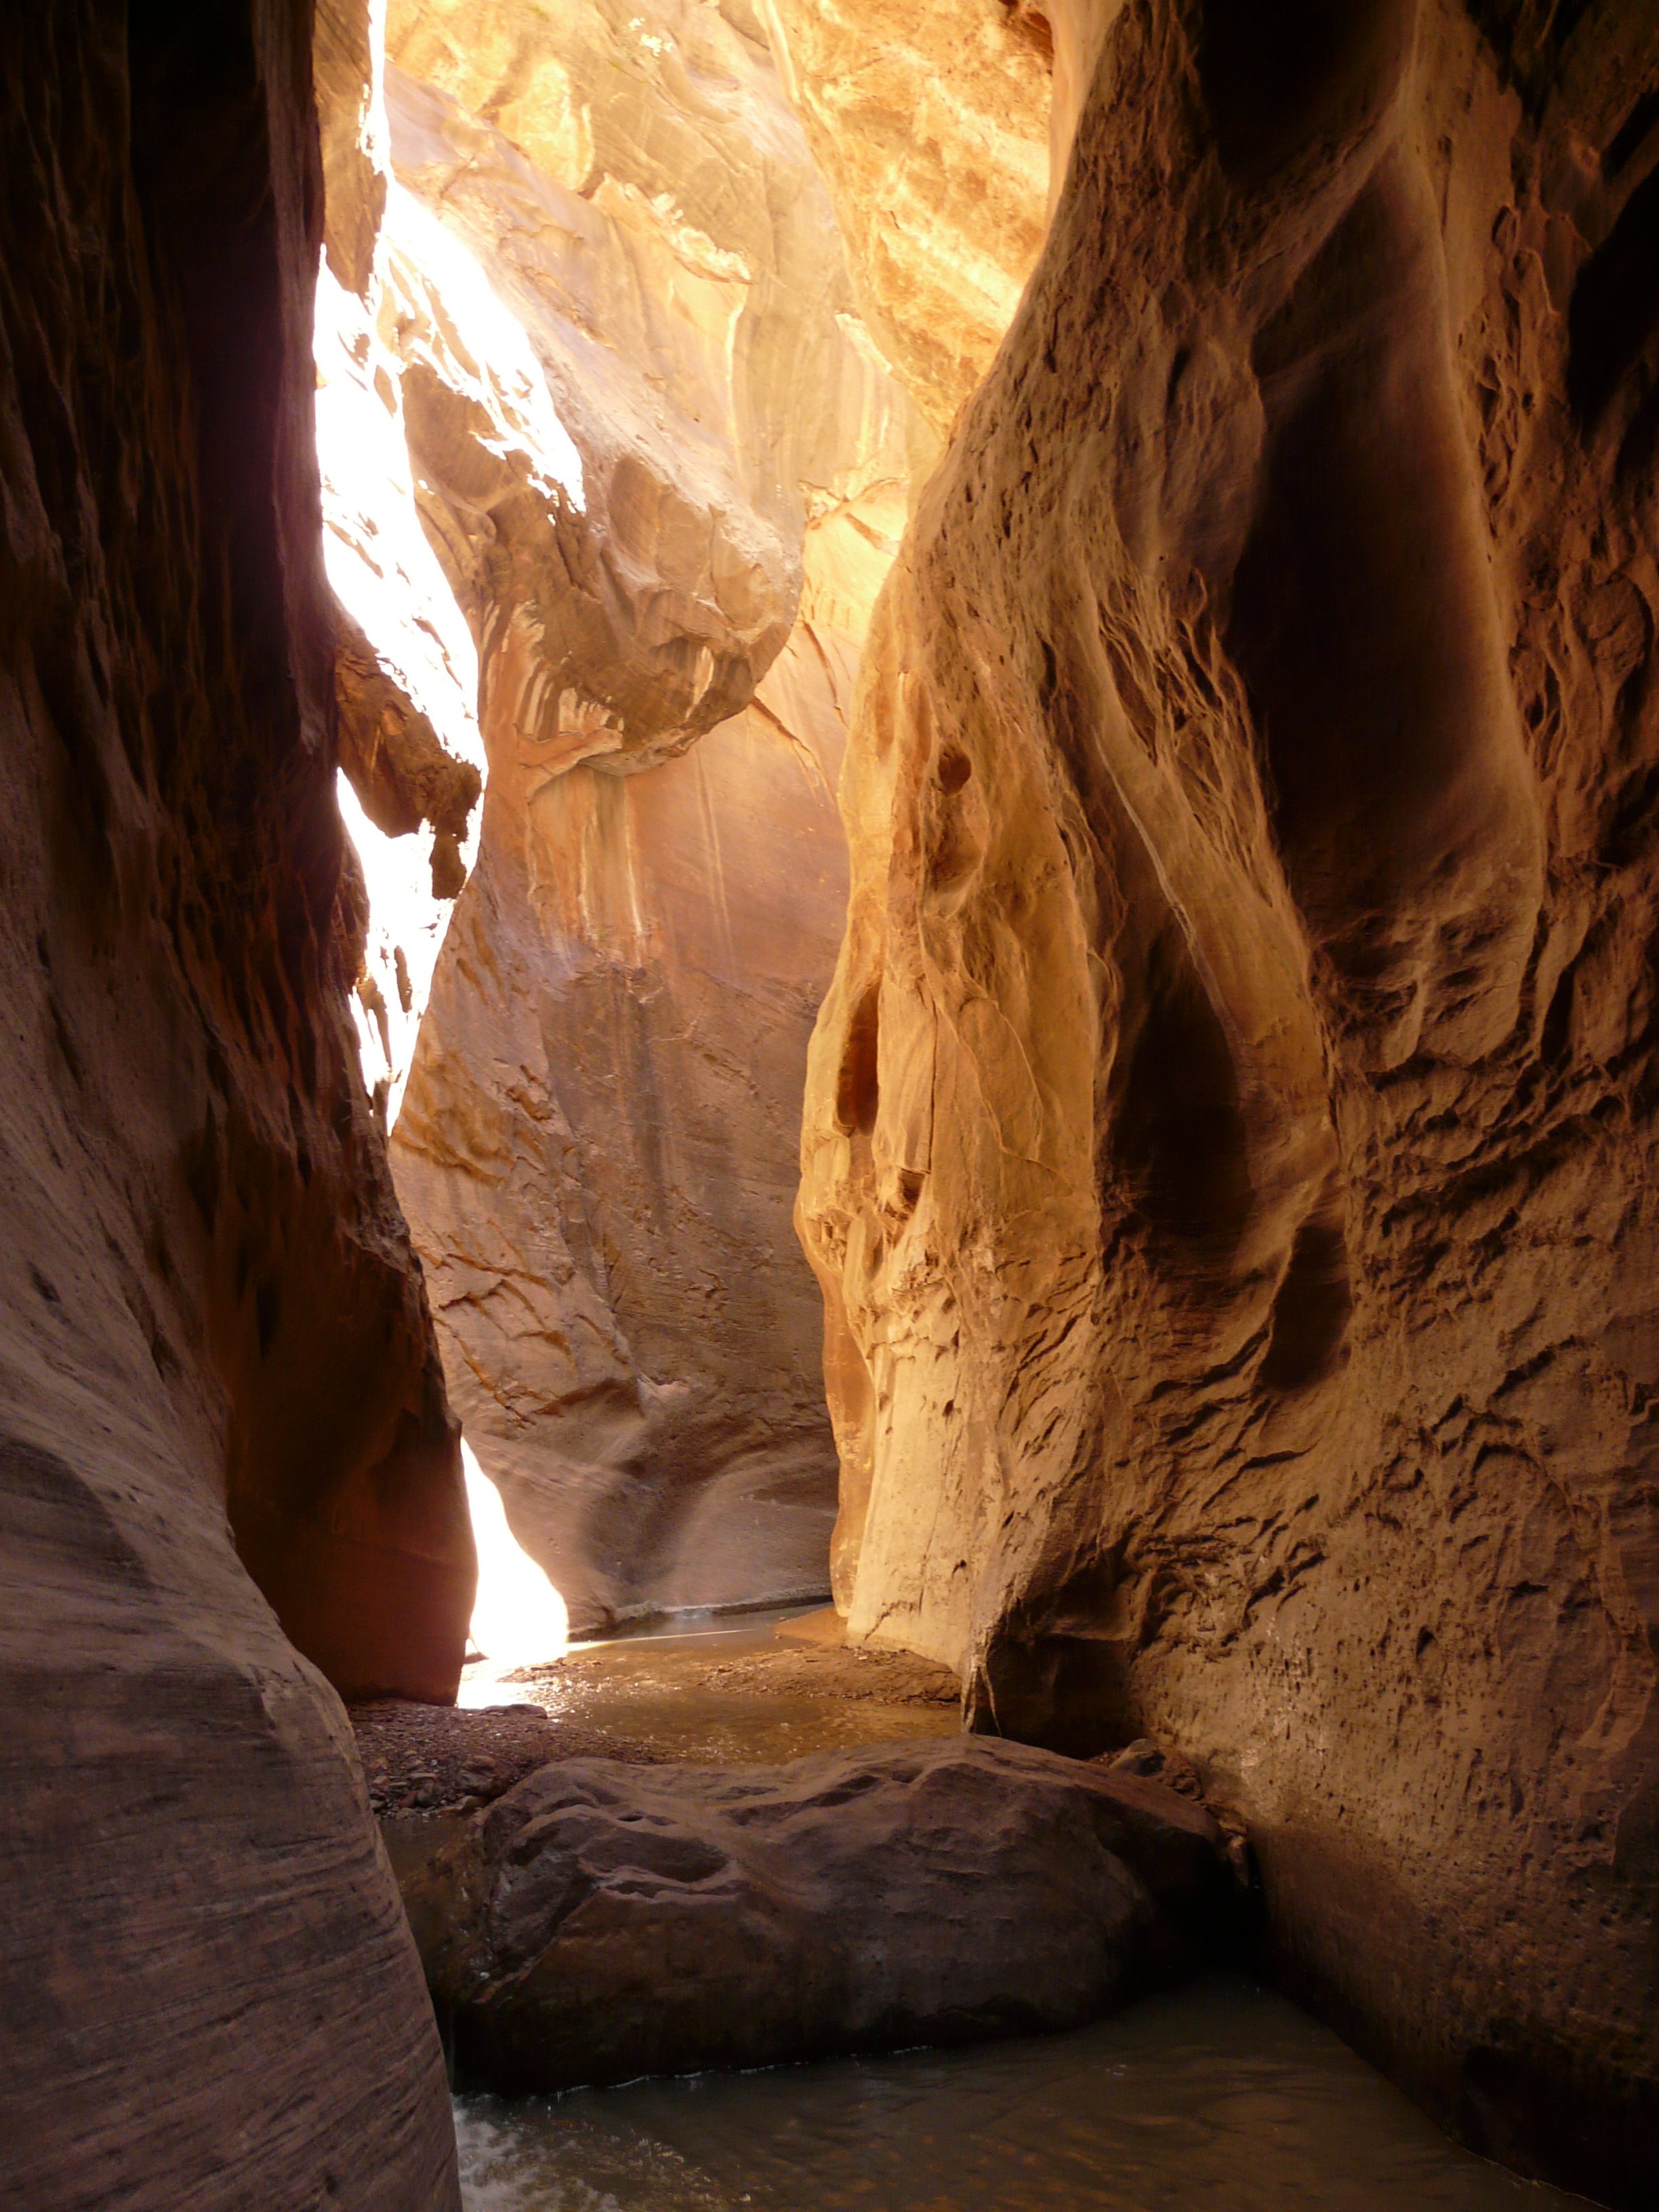
water, rock, river, formation, arch, cave, hike, usa, canyon, national park, geology, temple, utah, wadi, zion national park, landform, geographical feature, zion canyon